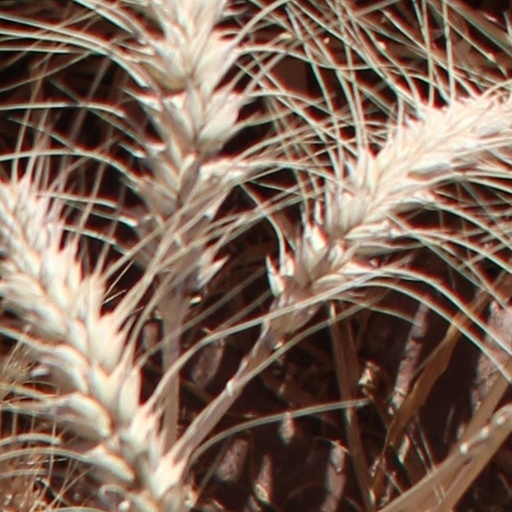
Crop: wheat